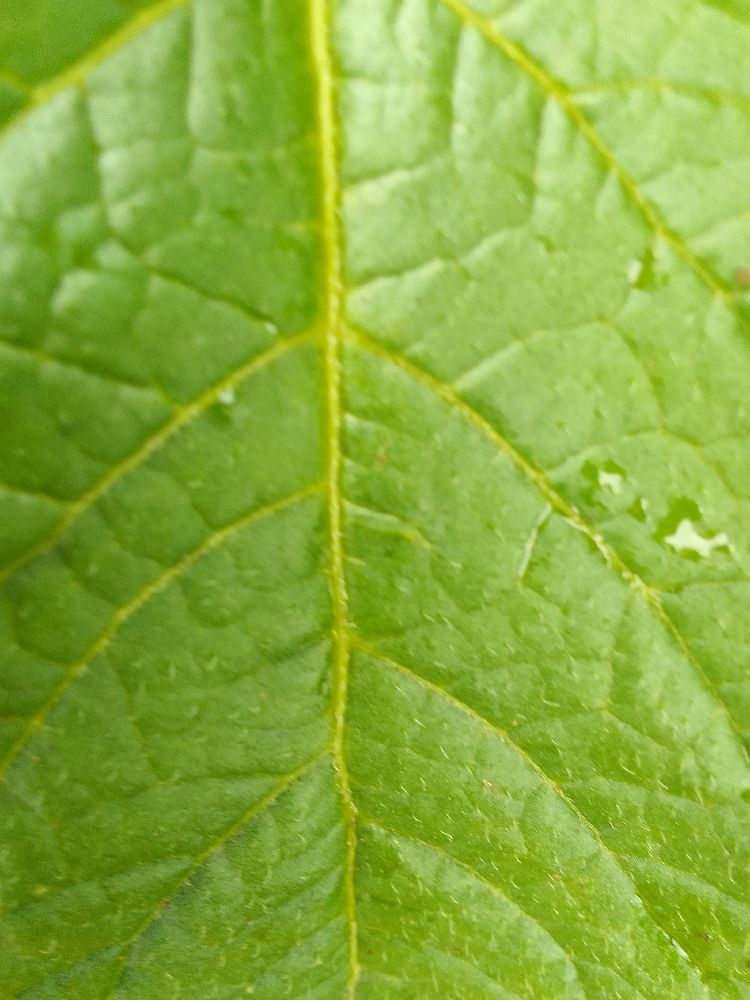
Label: Healthy